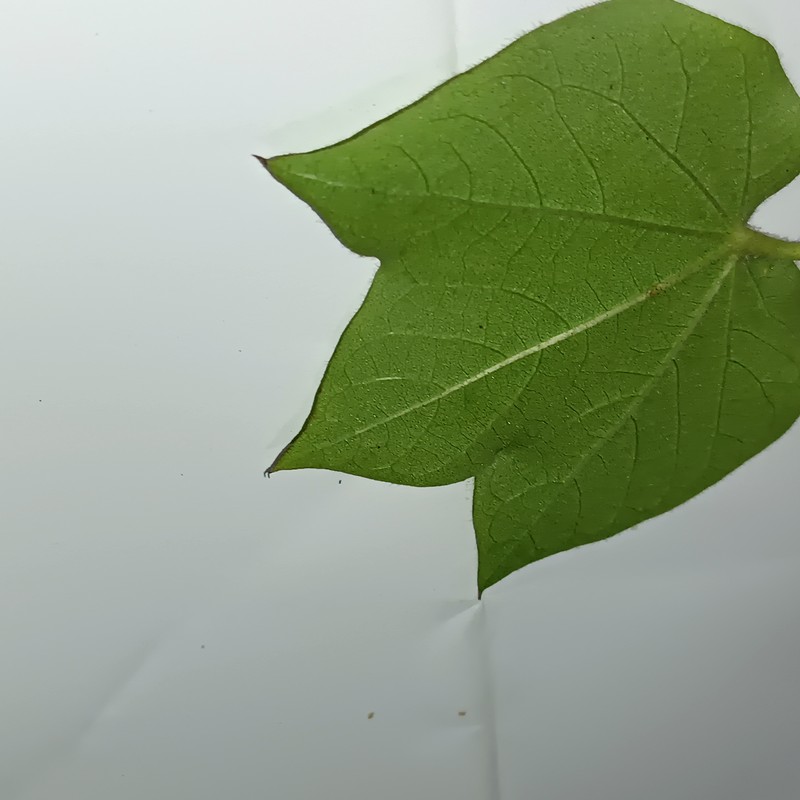
Label: Healthy Leaf